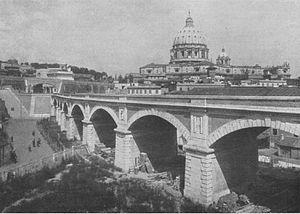
Le transport ferroviaire au Vatican, en italien : Ferrovia Vaticana, décrit le réseau ferroviaire de la Cité du Vatican et les principaux acteurs impliqués dans sa gestion. Il se compose de deux voies ferrées de 300 mètres et de deux embranchements particuliers au sein de la Cité du Vatican. Le chemin de fer du Vatican, est le plus court réseau national de chemin de fer au monde, ne comprenant qu'une seule gare.